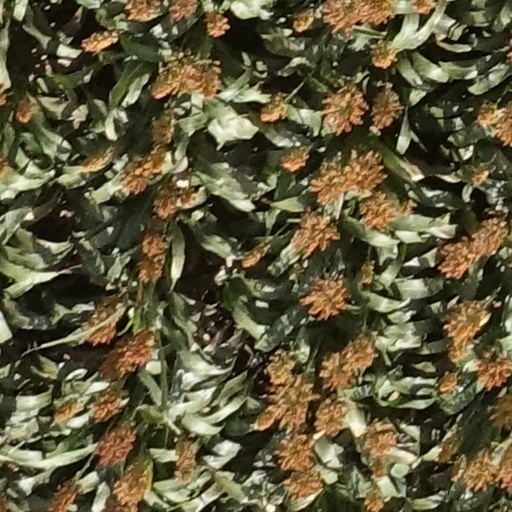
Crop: sorghum